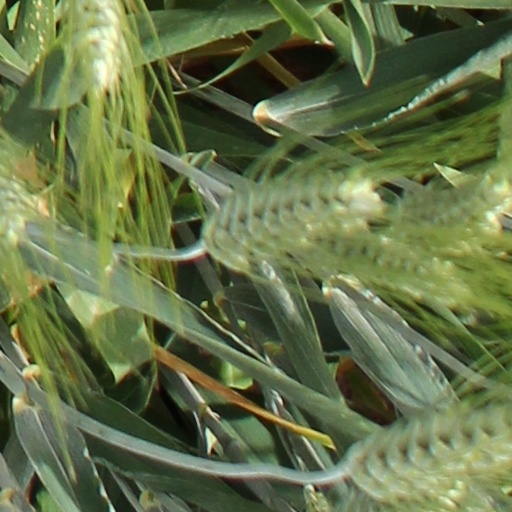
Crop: wheat